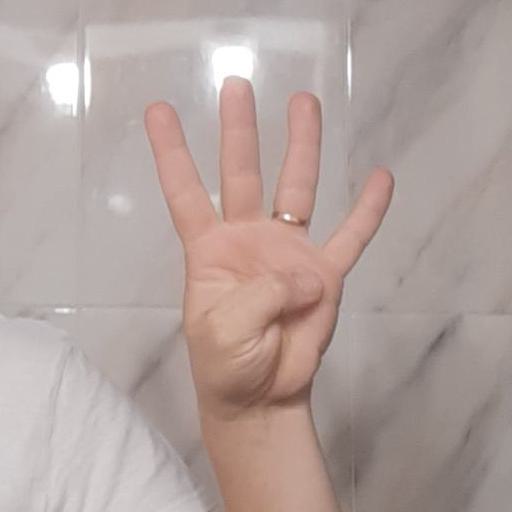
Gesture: four